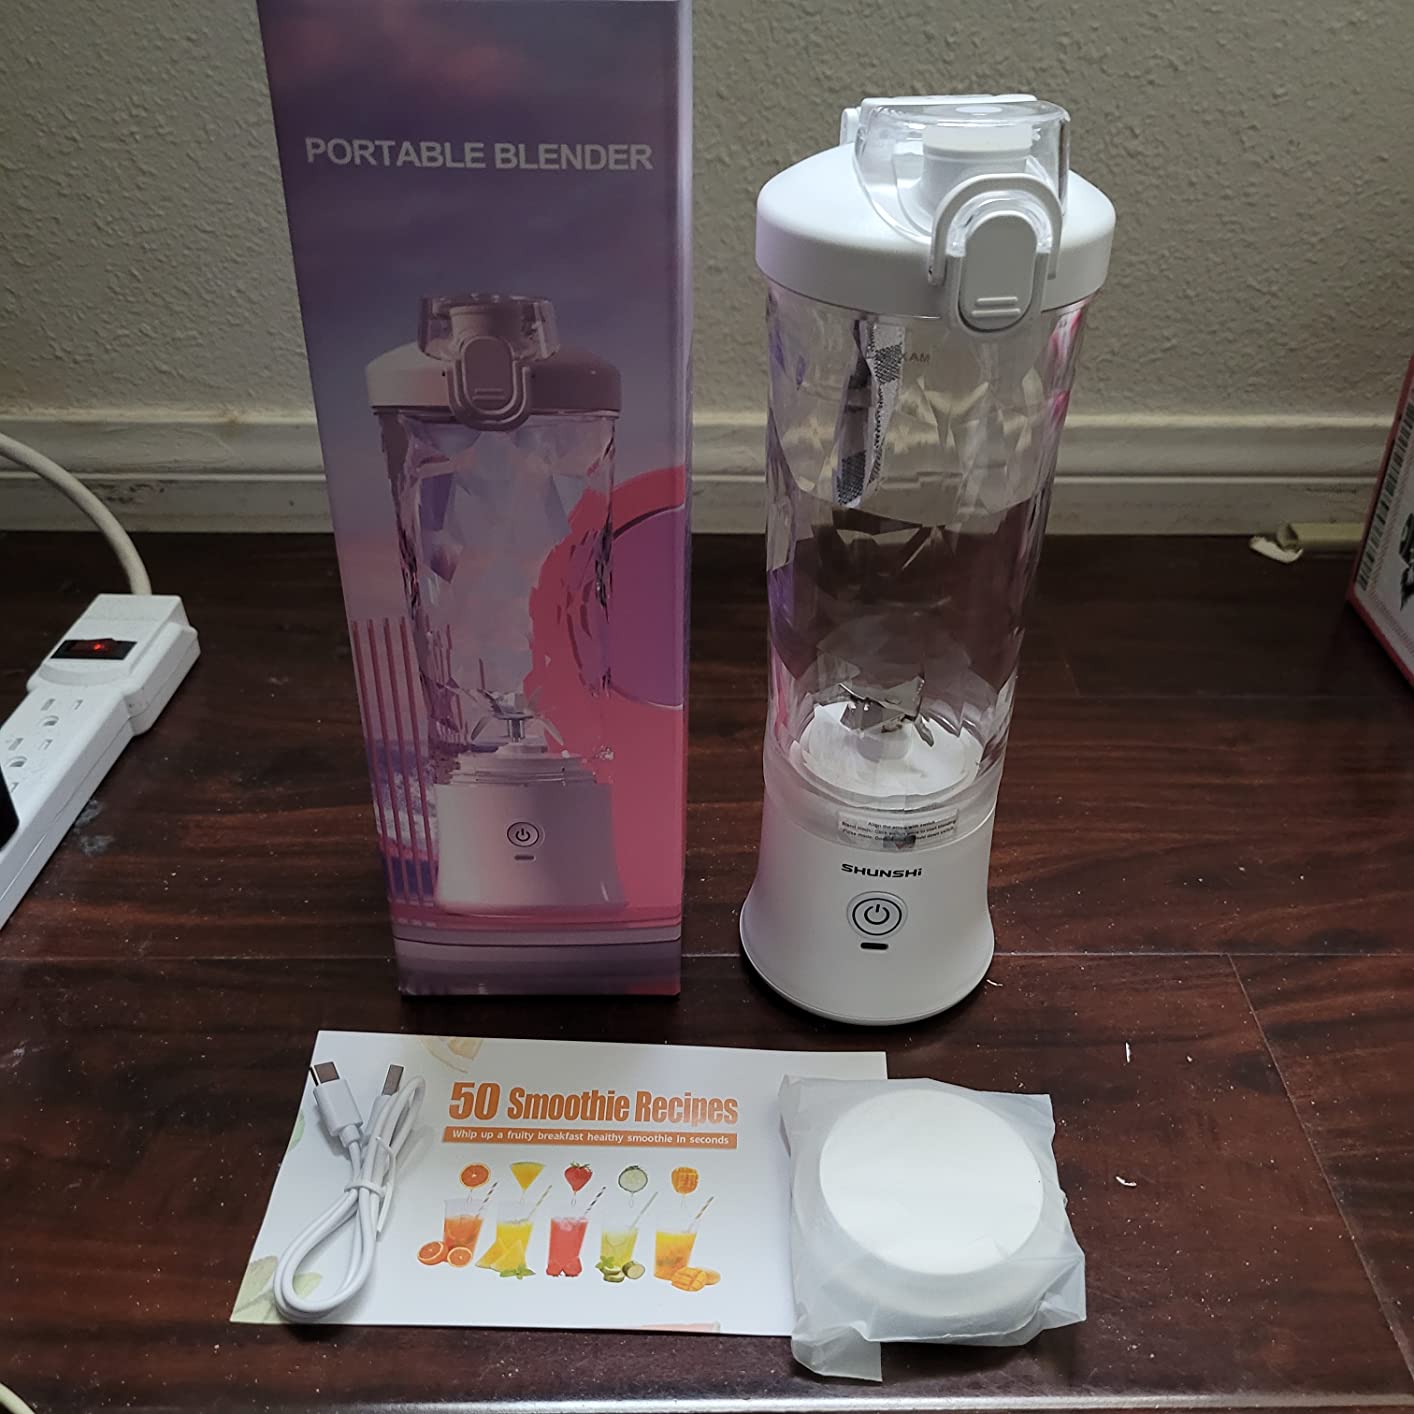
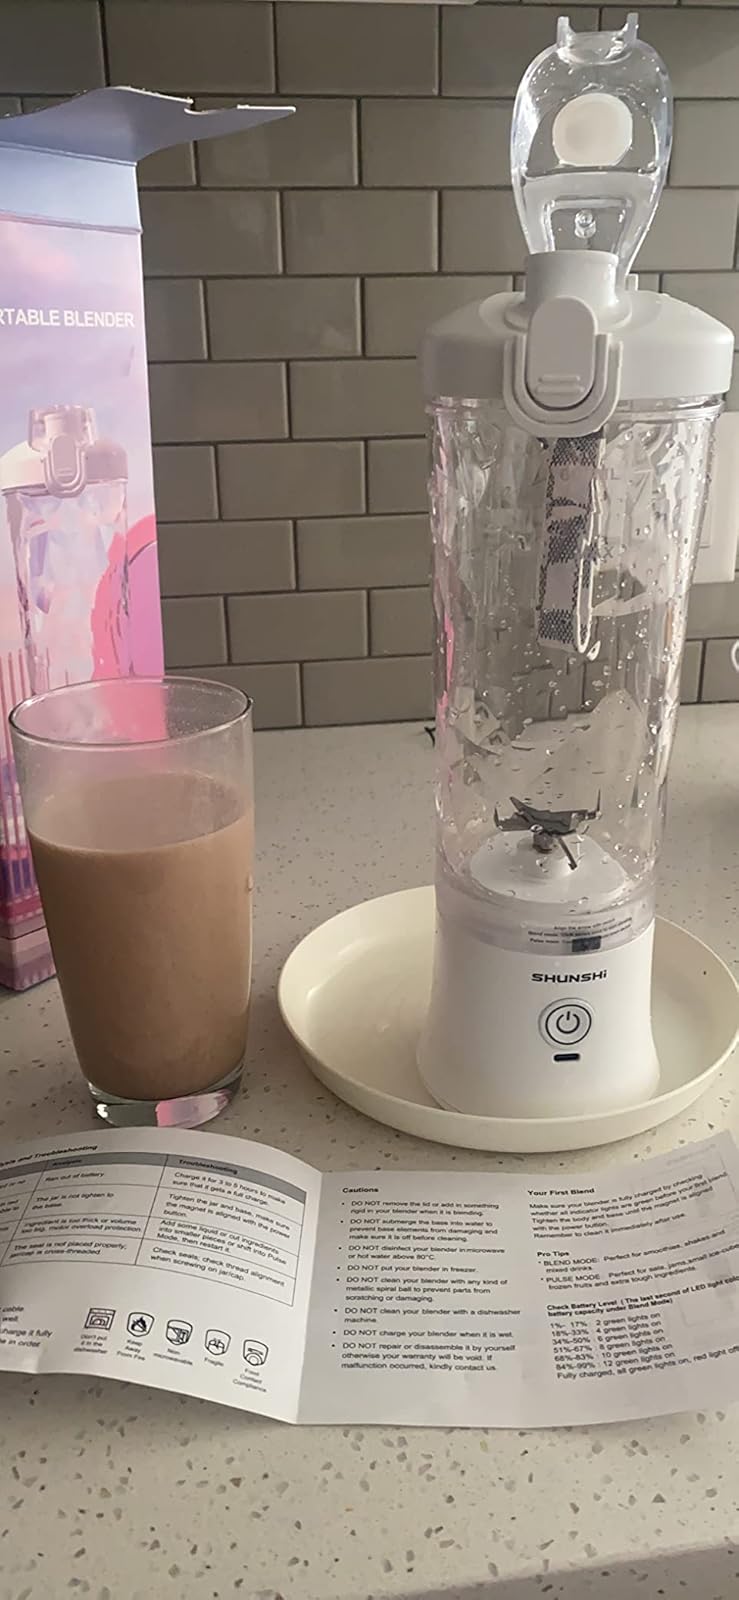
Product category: items_blender
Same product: yes